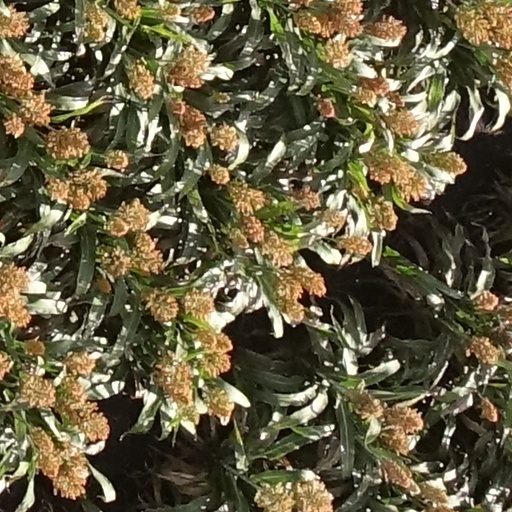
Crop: sorghum